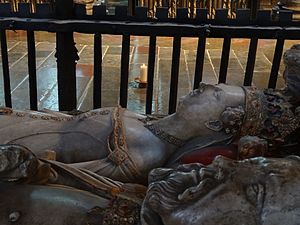
Johanne af Navarra / Dronning af England
Johannes grav i Canterbury Cathedral ved siden af hendes mand.
Johanne af Navarre var hertuginde af Bretagne gennem sit første ægteskab med Hertug Johan 4. og senere dronning af England gennem sit andet ægteskab med Kong Henrik 4. Hun tjente som Bretagnes regent fra 1399 indtil 1403 for sin mindreårige søn. Hun tjente også som Englands regent under hendes stedsøn Henrik 5.'s fravær i 1415. Fire år senere fængslede han hende og konfiskerede hendes penge og jord. Johanne blev frigivet i 1422, kort før Henrik 5.'s død.